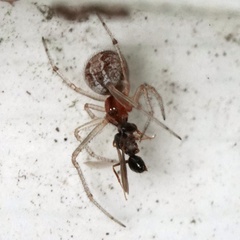
Species: Parasteatoda_tepidariorum